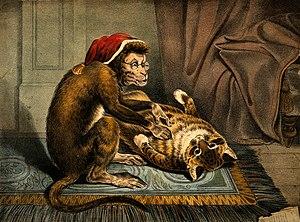
Les puces forment l'ordre des siphonaptères, anciennement dénommés aphaniptères. Ce sont des insectes ptérygotes holométaboles, caractérisés entre autres par leurs pièces buccales conformées en un appareil piqueur-suceur. Elles sont ectoparasites : les puces actuelles infestent les mammifères et quelques oiseaux, et vivent du sang de leurs porteurs. Comme elles passent facilement d'un animal à l'autre, elles peuvent véhiculer diverses maladies animales, humaines ou zoonotiques. Elles sont aussi une source possible d'allergies.